Parrot Sketch Not Included – 20 Years of Monty Python

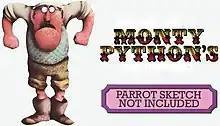
VHS cover art

Parrot Sketch Not Included – 20 Years of Monty Python is a British television special dedicated to Monty Python, created to commemorate the 20th anniversary of the debut of the comedy group's television series, "Monty Python's Flying Circus". Produced by Tiger Aspect Productions for the BBC, it was compiled by renowned British comedy producer John Lloyd and aired on BBC1 on 18 November 1989.